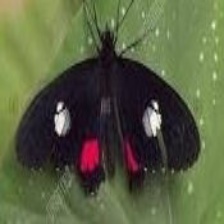
Species: GREEN CELLED CATTLEHEART